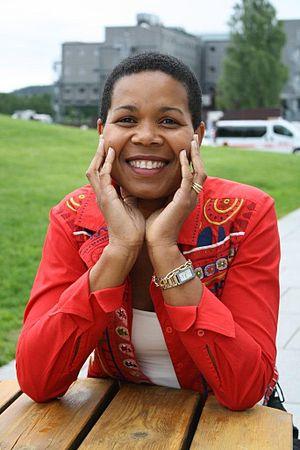
Manuela Myriam Henri Ramin-Osmundsen, née le 15 juillet 1963 à Antony, de parents français, est une femme politique, ancienne ministre du Parti travailliste norvégien.